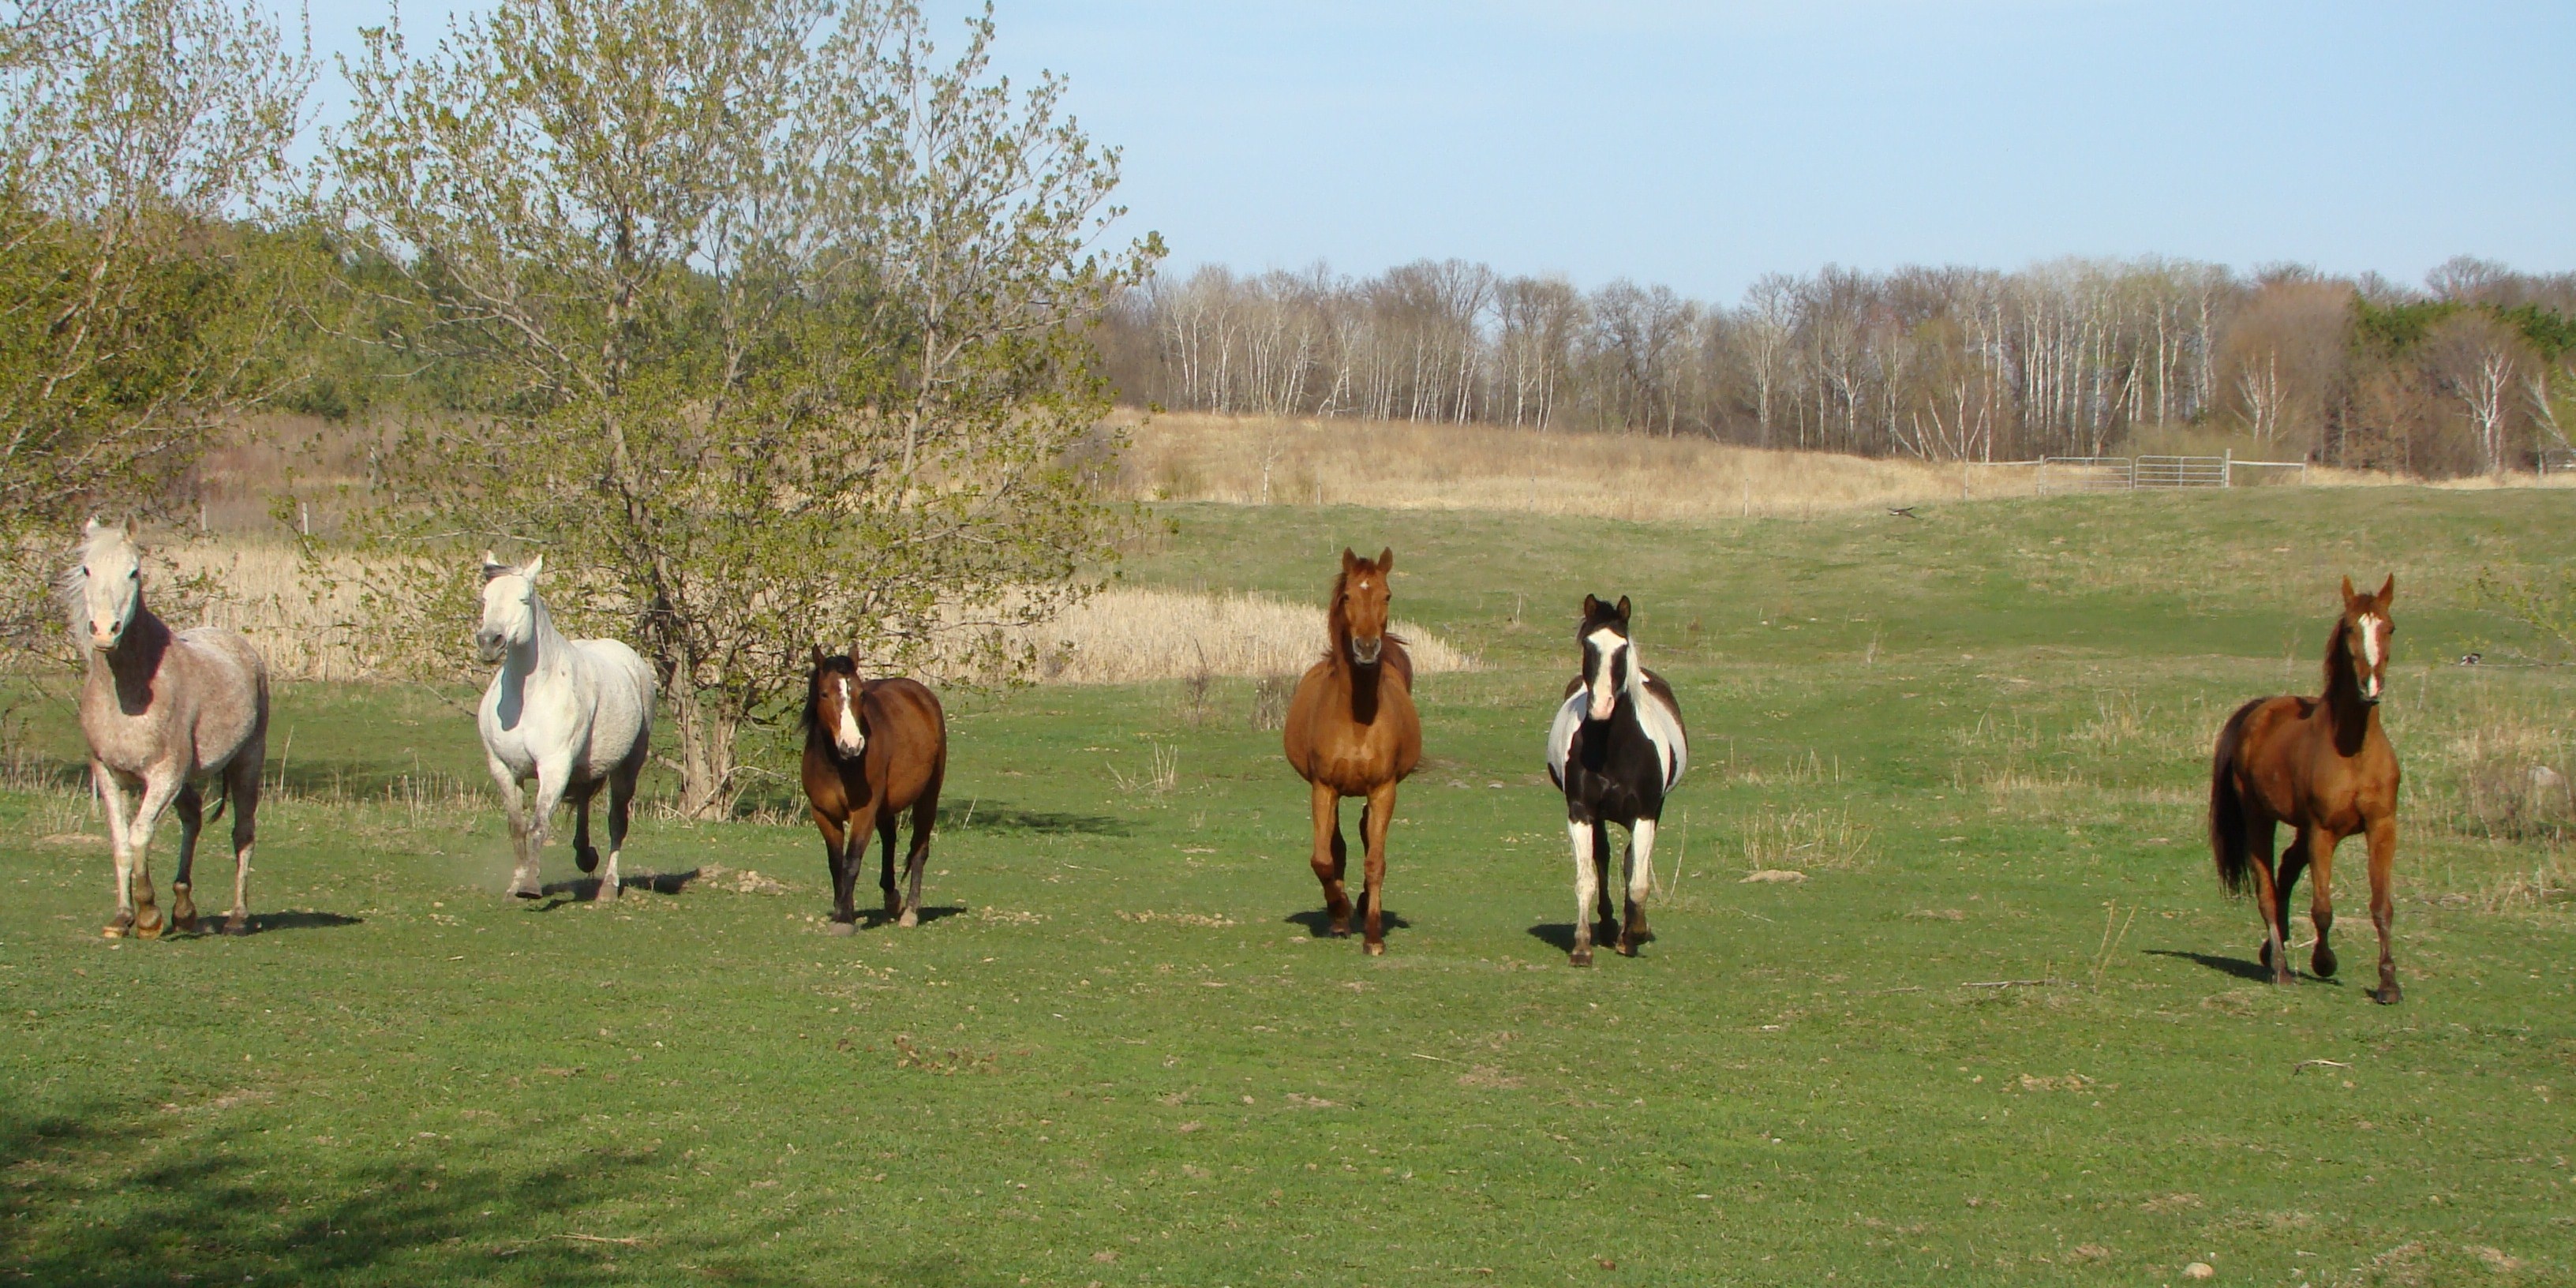
farm, meadow, prairie, wildlife, herd, pasture, grazing, ranch, horse, mammal, fauna, plain, grassland, mare, ecosystem, steppe, trail riding, horse like mammal, mustang horse